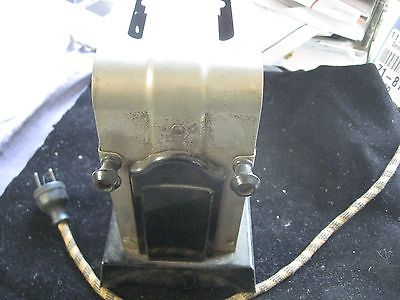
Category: toaster